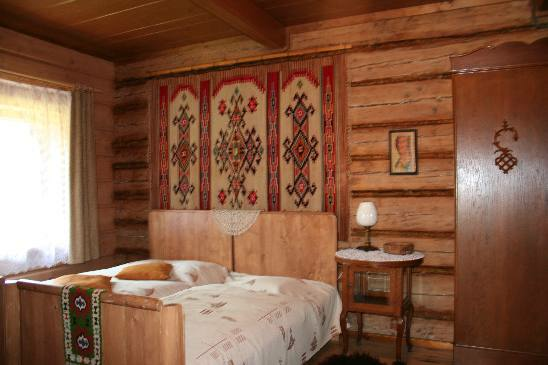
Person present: No